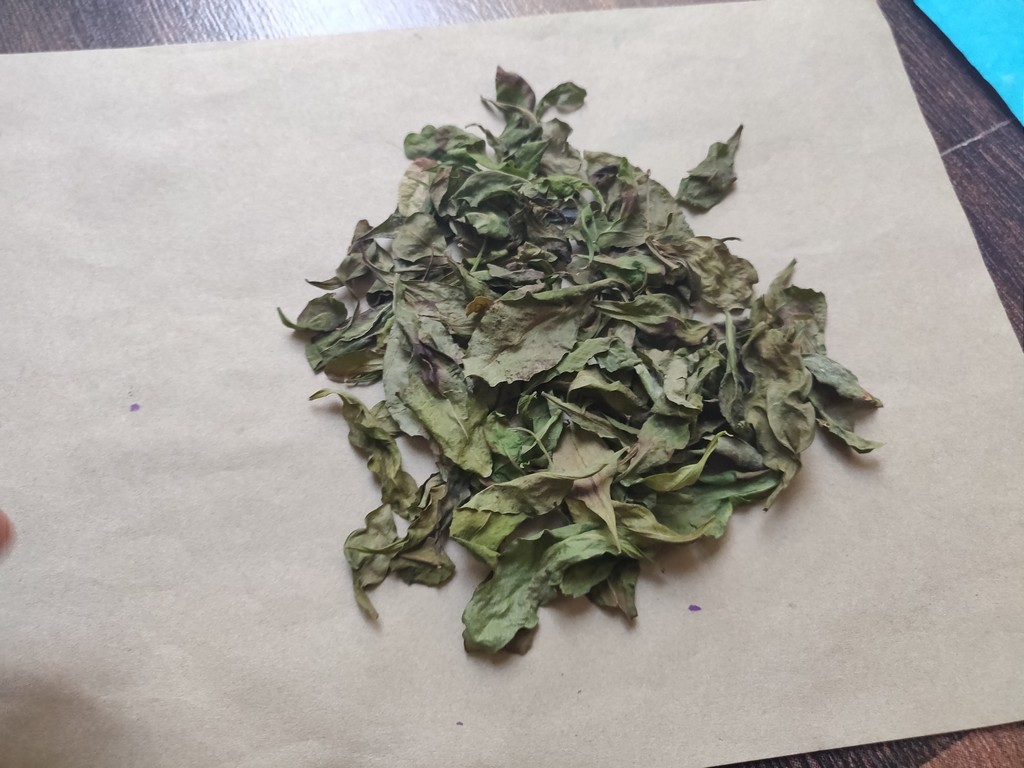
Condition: Dried
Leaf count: multiple
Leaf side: unknown